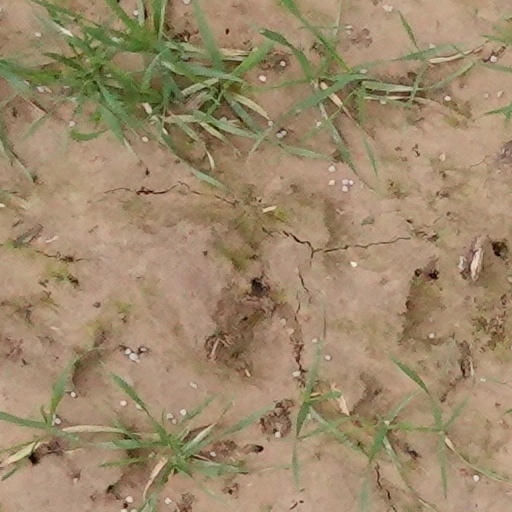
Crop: wheat